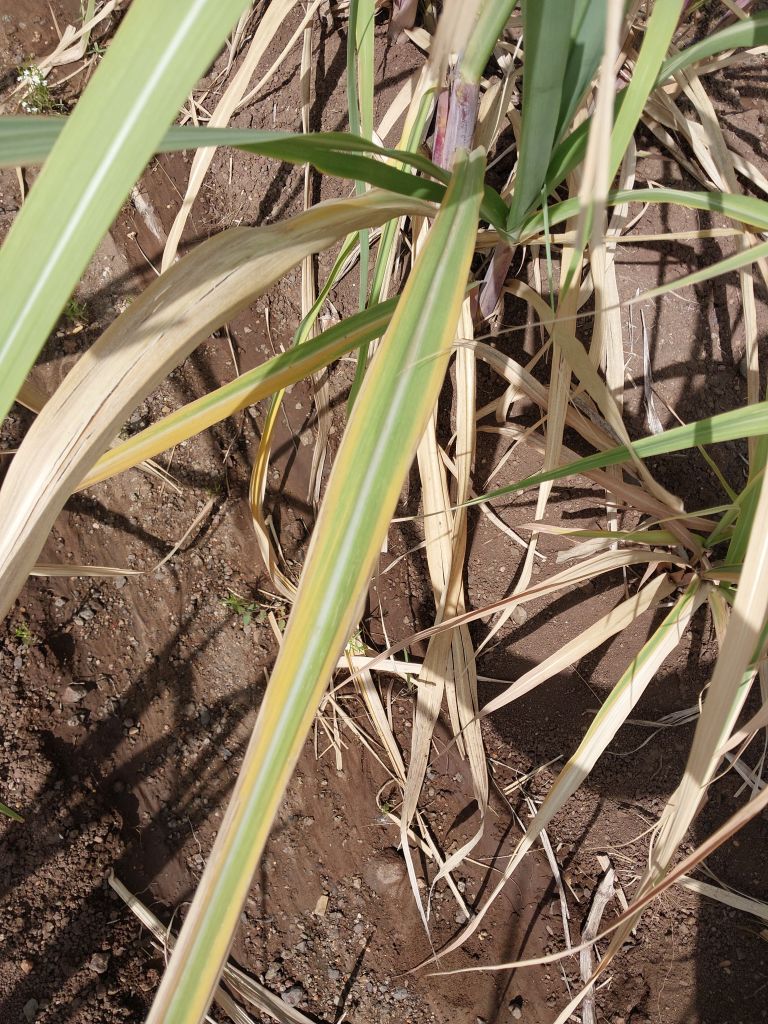
Label: Yellow Leaf